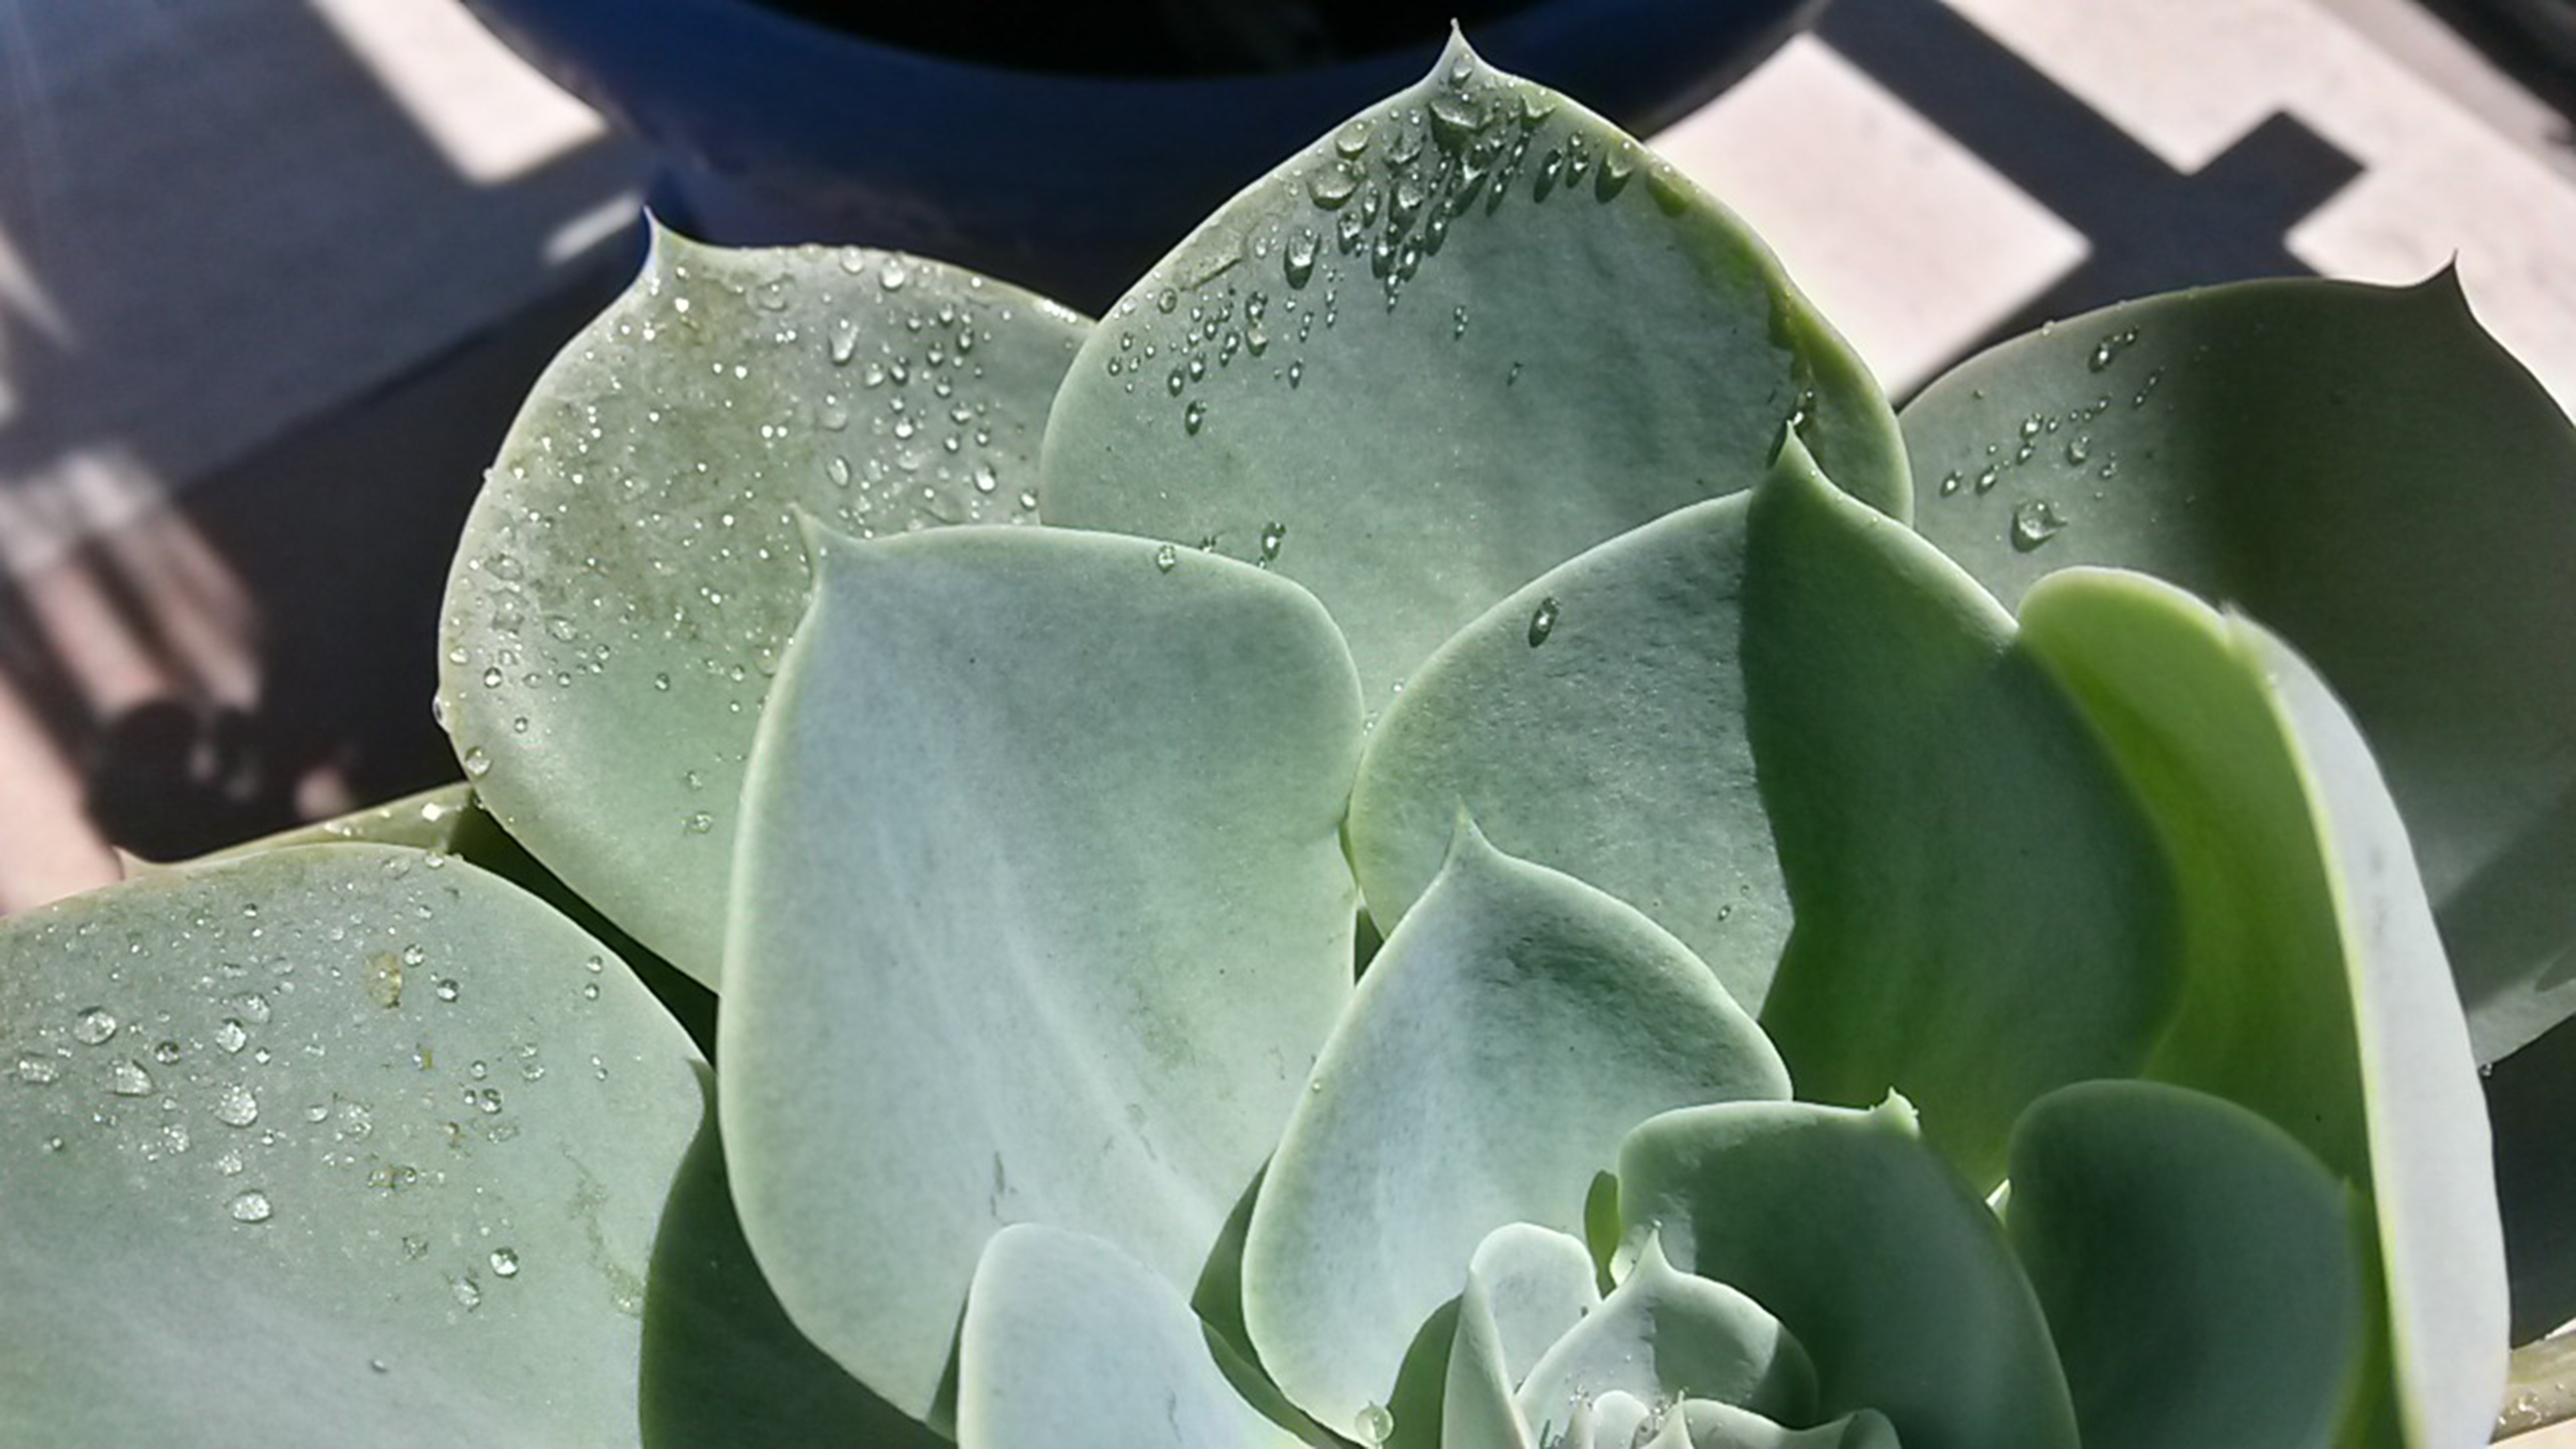
nature, dew, plant, sun, leaf, flower, petal, green, macro, botany, flora, plants, detail, green color, flowering plant, succulent plant, plant stem, land plant